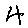
Label: 4